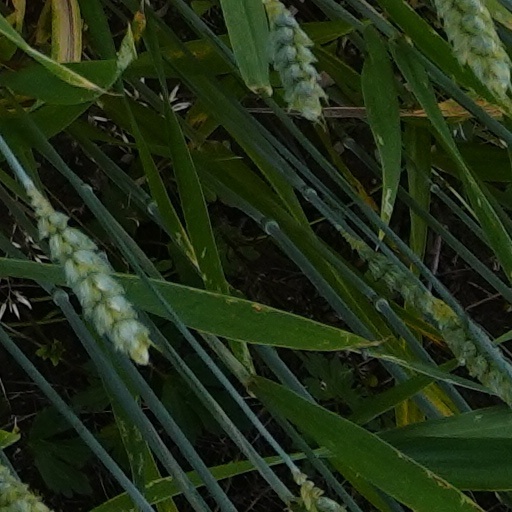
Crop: wheat